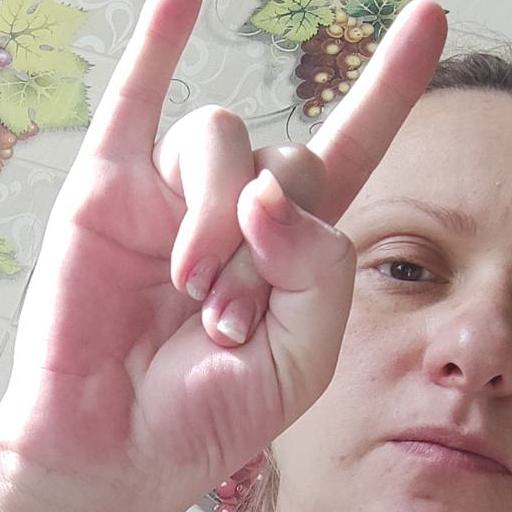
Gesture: rock